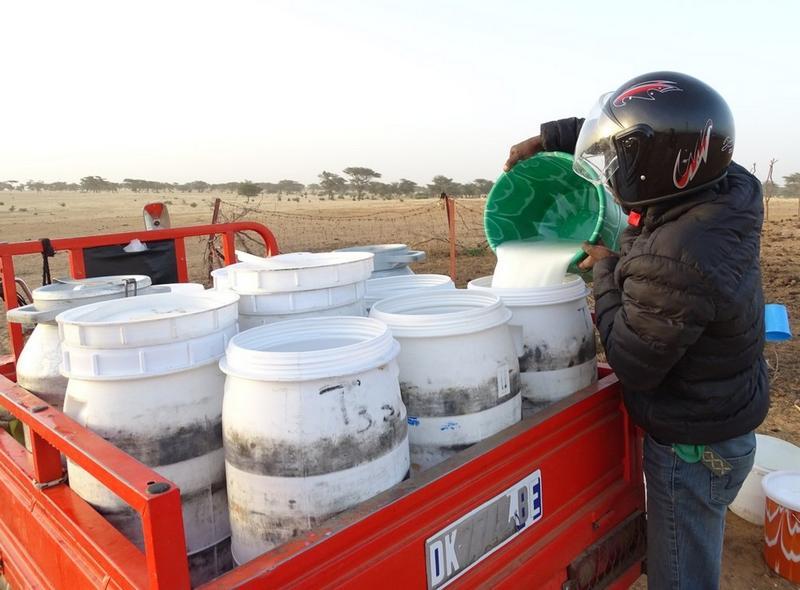
Mtu huyu mwenye koti jeusi na helmeti, anamimina kimiminika kutoka kwenye mtungi wa kijani, hadi kwenye pipa jeupe. Ambalo limewekwa juu ya gari jekundu. Kuna mapipa mengine mengi meupe yaliyofungwa vizuri. Na mandhari ya nje inaonekana ya kijijini, pamoja na miti na ardhi ya asili.